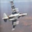
Label: airplane